List of songs recorded by Celine Dion

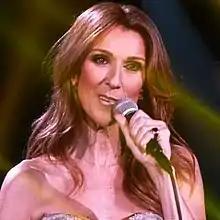
Dion in 2013

Canadian singer Celine Dion has recorded songs for 27 studio albums, including three Christmas albums, as well as eight greatest hits.